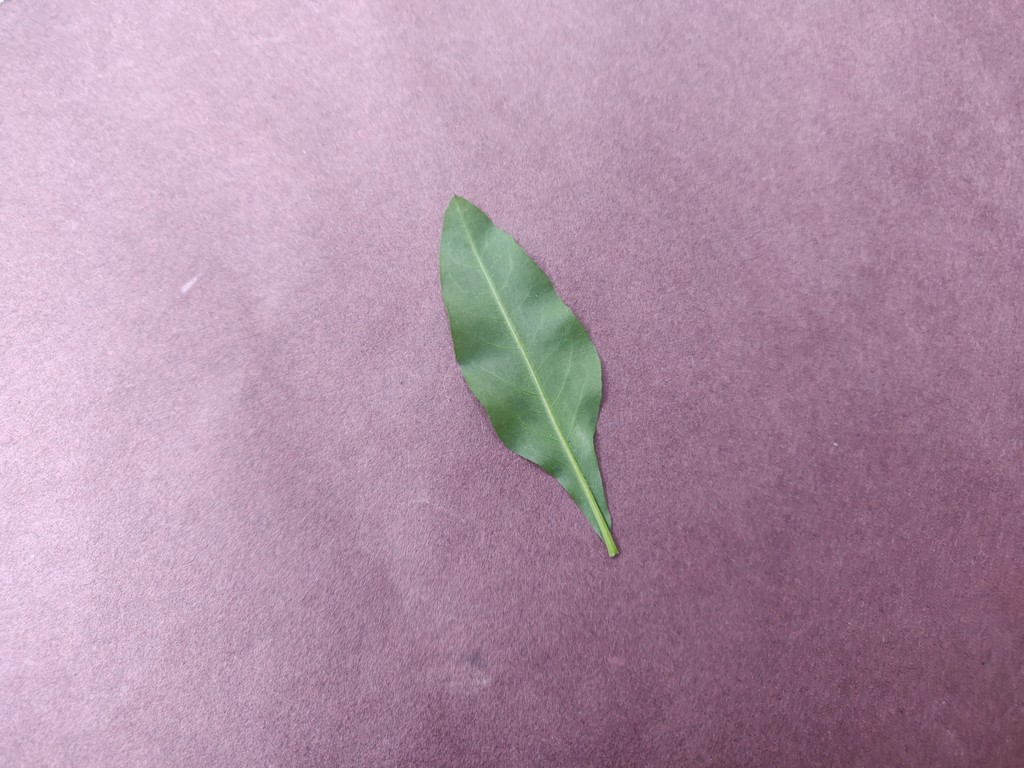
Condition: Healthy
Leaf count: single
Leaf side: back